Caucasus (Fabergé egg)

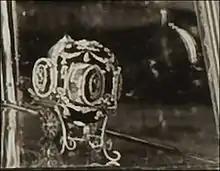
The egg in 1902 with its original matching stand, now lost.

The egg is made of yellow and varicoloured gold, silver, ruby enamel, rose-cut diamonds, portrait diamonds, platinum, ivory, pearls, rock crystal and watercolour on ivory.